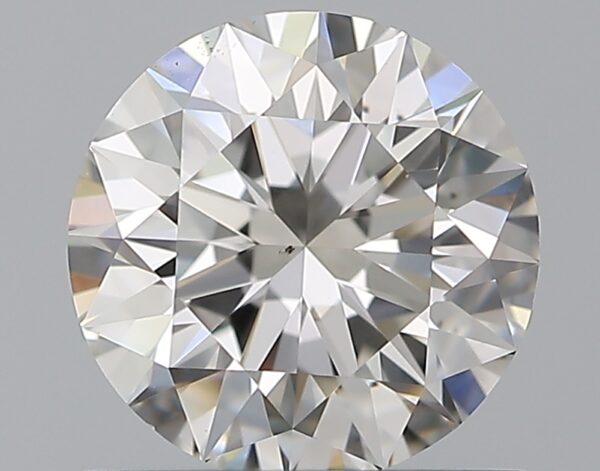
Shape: round
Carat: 0.9
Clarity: VS2
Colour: G
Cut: EX
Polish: EX
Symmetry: EX
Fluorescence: ST
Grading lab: GIA
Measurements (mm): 6.16 x 6.2 x 3.87